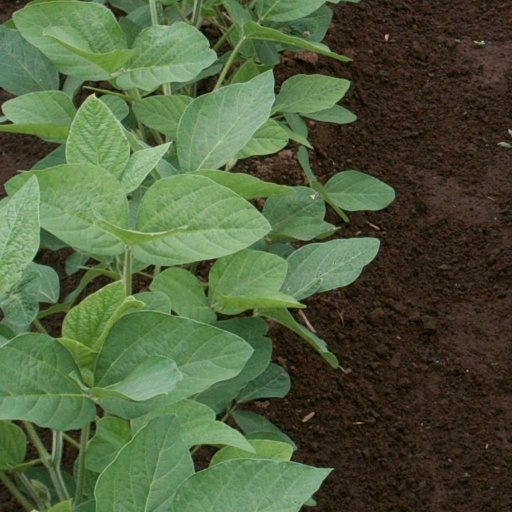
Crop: soybean